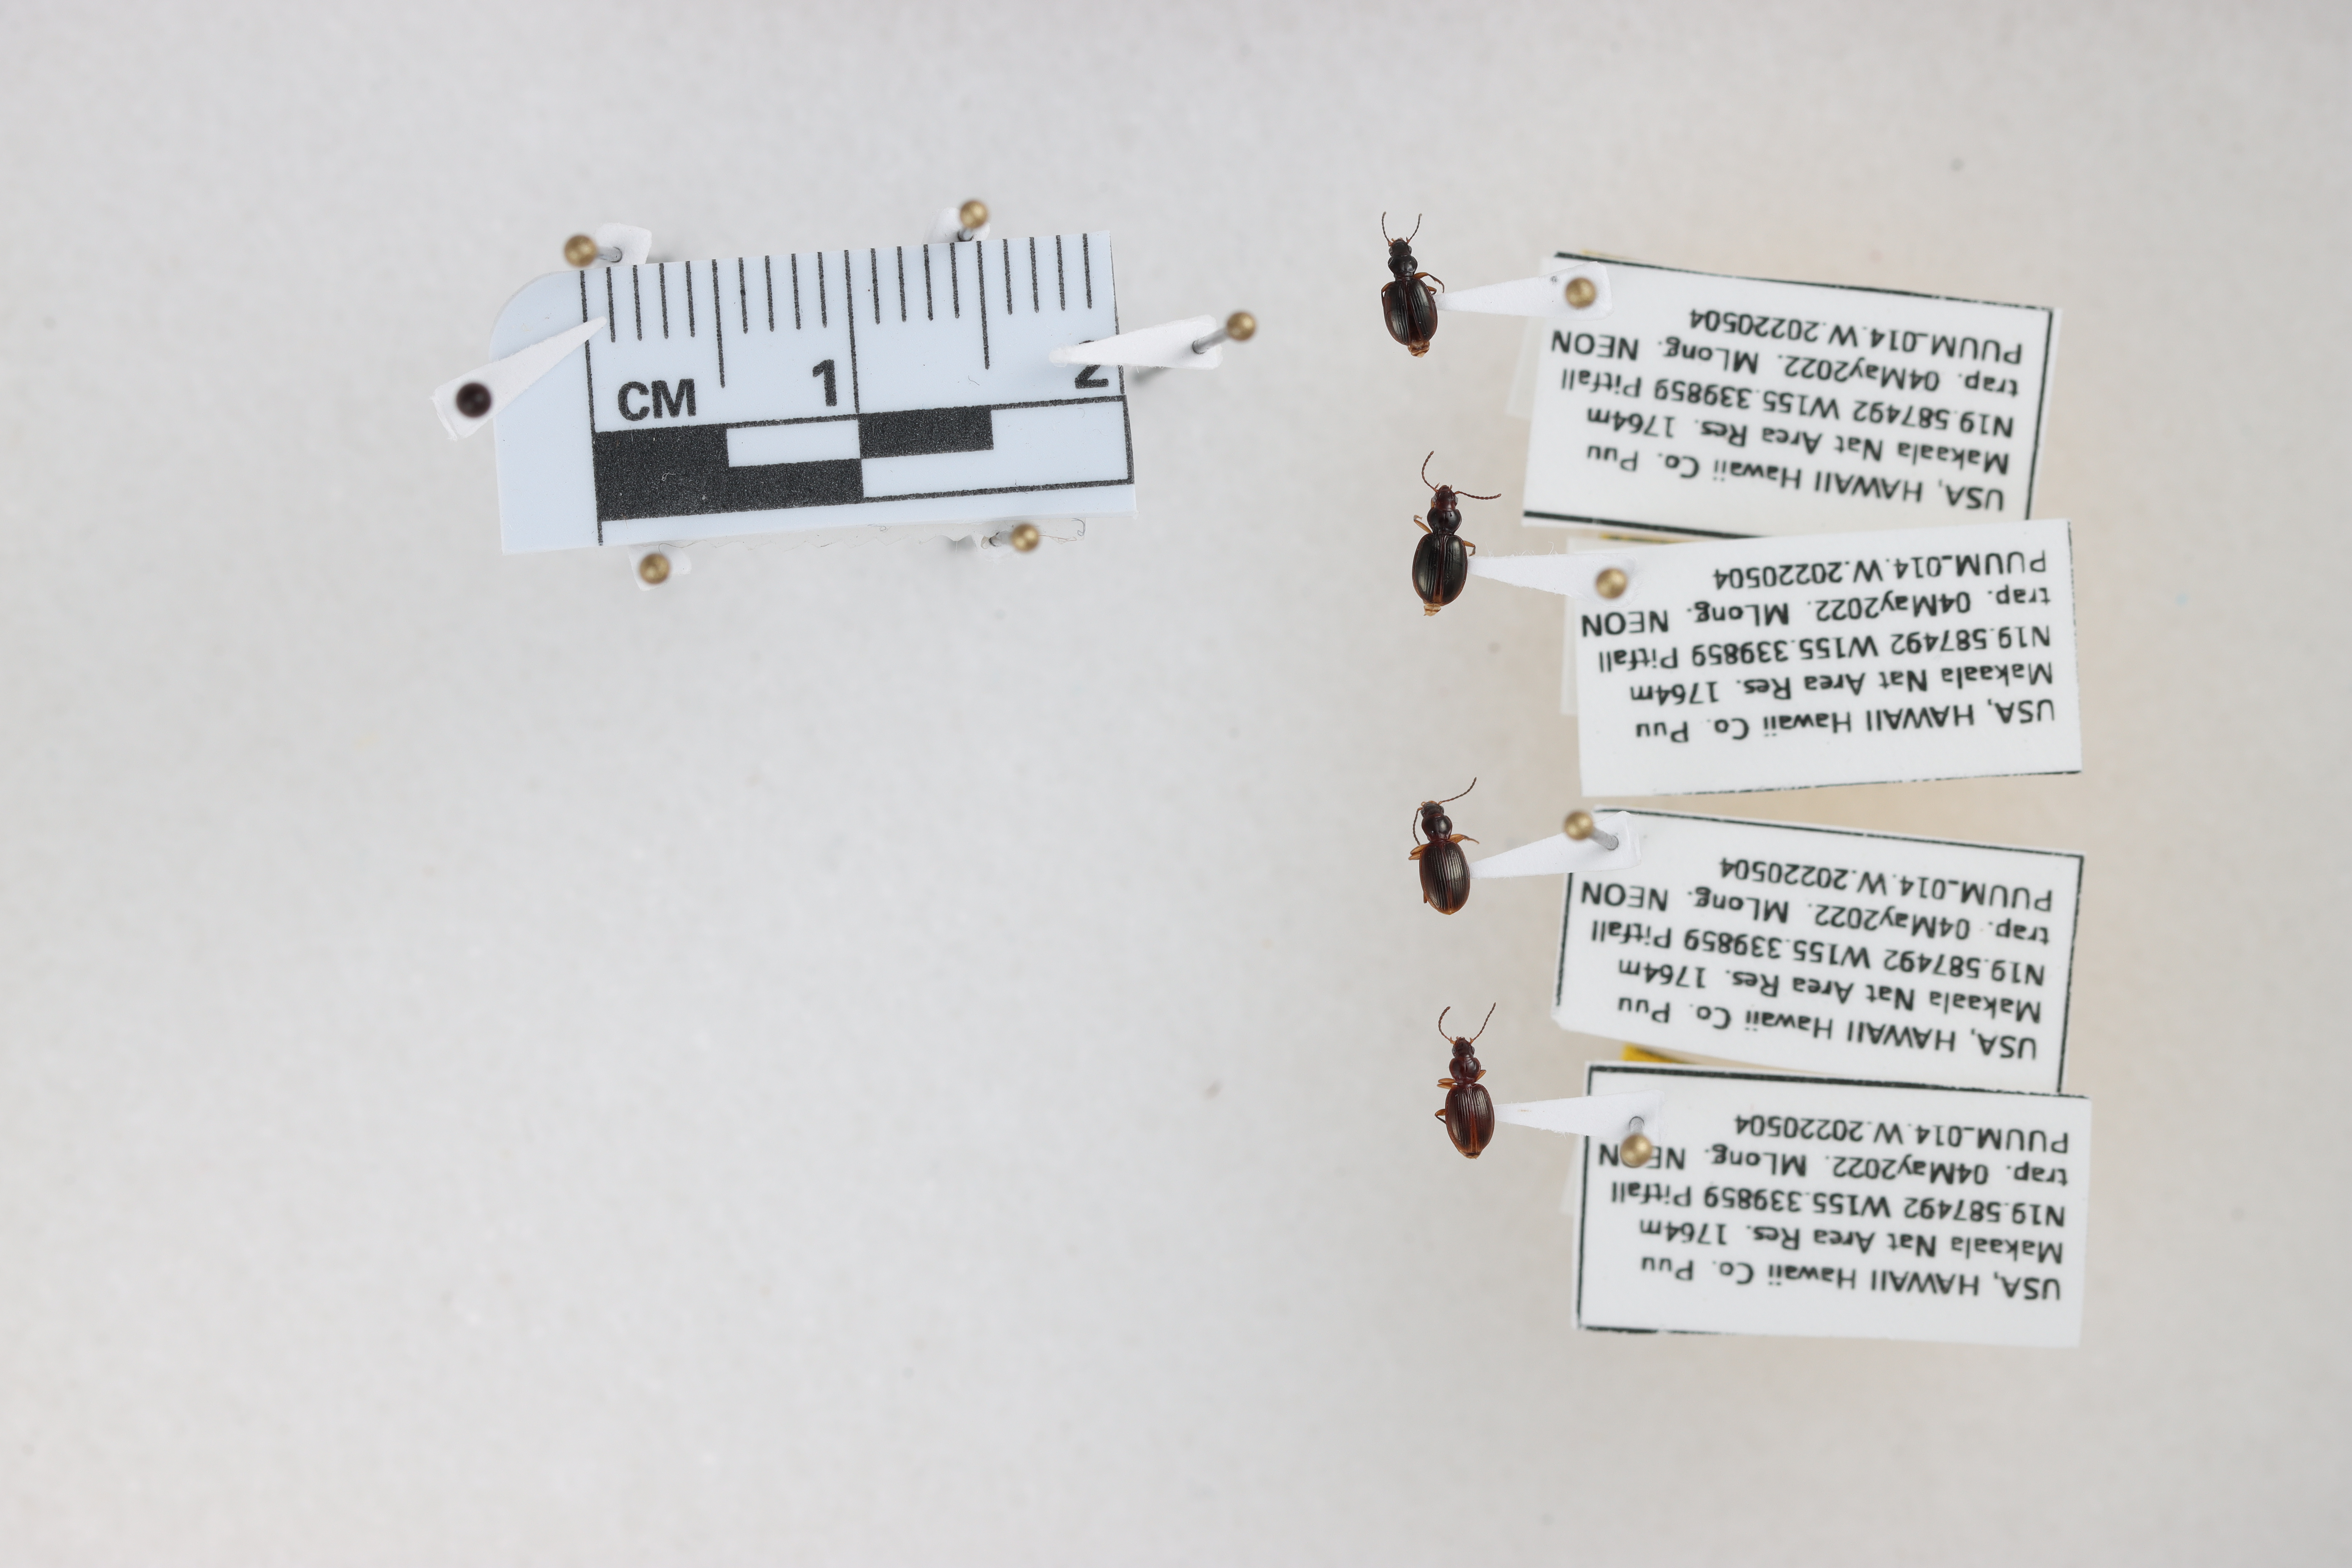
Beetle 1 — elytra length: 0.244 cm, elytra max width: 0.179 cm, basal pronotum width: 0.07 cm

Beetle 2 — elytra length: 0.253 cm, elytra max width: 0.196 cm, basal pronotum width: 0.08 cm

Beetle 3 — elytra length: 0.271 cm, elytra max width: 0.183 cm, basal pronotum width: 0.067 cm

Beetle 4 — elytra length: 0.252 cm, elytra max width: 0.182 cm, basal pronotum width: 0.071 cm